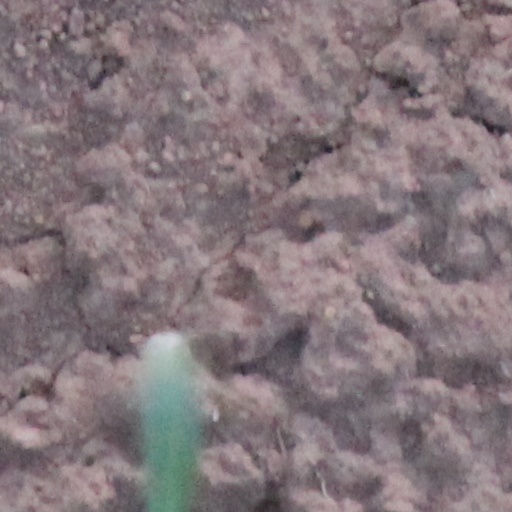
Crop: wheat